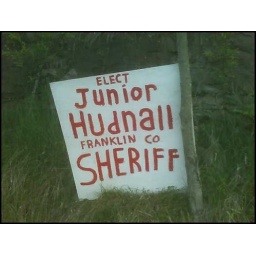
This is an actual campaign sign found by the side of the road in Frankfort, KY.